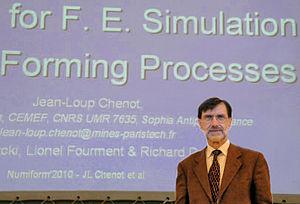
Portrait de Jean-Loup Chenot
Jean-Loup Chenot est un ancien élève de l’École polytechnique et docteur d’État es Sciences de l’Université de Paris VI. Il a préparé sa thèse à l’IFP de 1968 à 1973 puis ingénieur de recherche. En 1975, il rejoint l’École des Mines de Paris et le CEMEF, dont il assure la direction de 1979 à 2008. Il est maintenant professeur à Mines ParisTech et conseiller scientifique du CEMEF.